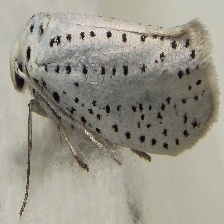
Species: BIRD CHERRY ERMINE MOTH